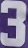
Number: 3